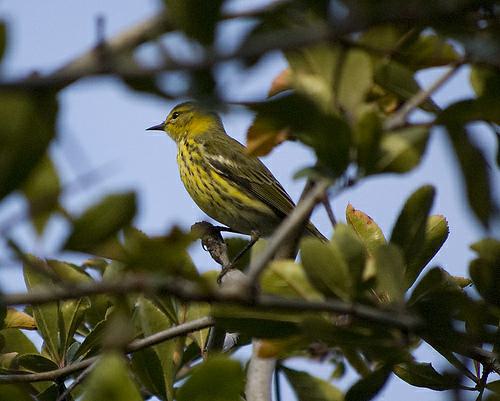
A photo of a cape may warbler